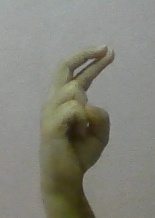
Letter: zay